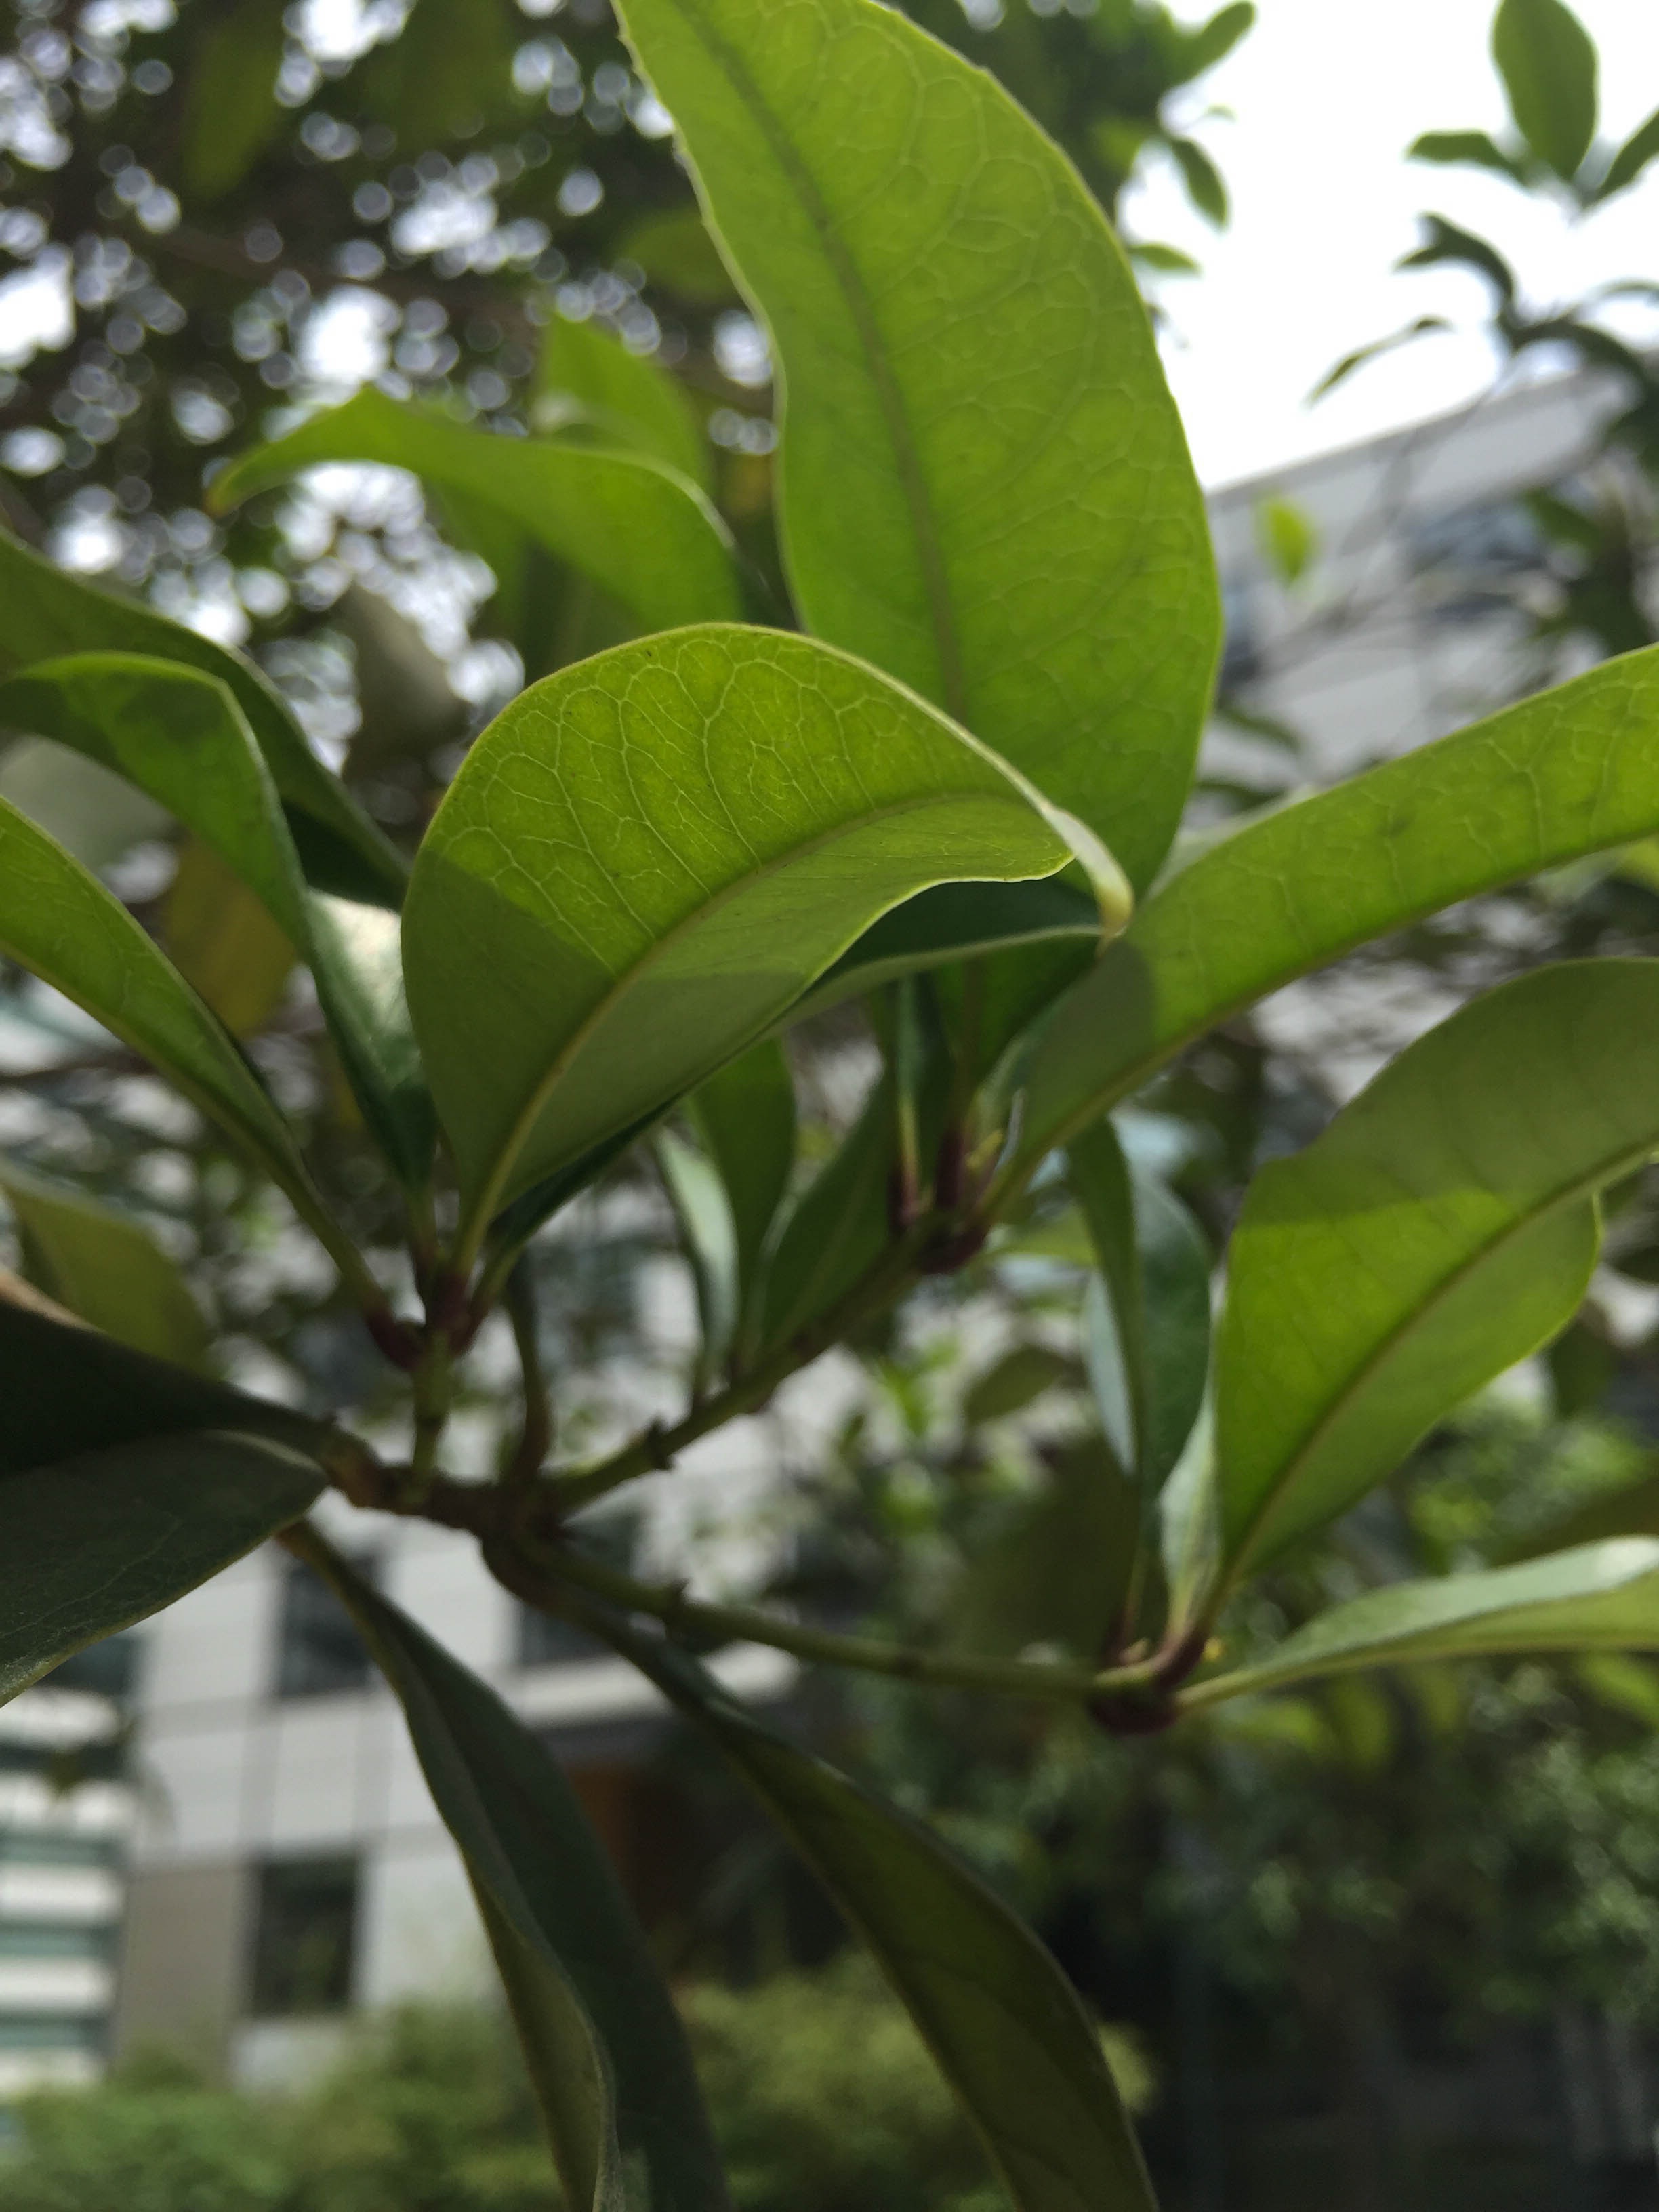
tree, branch, plant, fruit, sunlight, leaf, flower, urban, food, spring, green, produce, evergreen, botany, flora, shrub, tropics, flowering plant, woody plant, land plant